Link's Crossbow Training

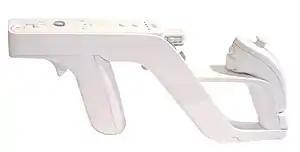
The game was bundled with and was the first to use the Wii Zapper peripheral.

Choosing which game to use the Wii Zapper with proved to be difficult. Because the project was due to the ideas of "The Legend of Zelda" staff, Miyamoto wanted it to be in "The Legend of Zelda" universe, although some staff argued that giving Link a gun would be too strange. Miyamoto proposed a "Terminator"-style plot about a time warp to the future, but the idea was vetoed immediately. Miyamoto enjoyed the Hidden Village from "Twilight Princess"s spaghetti western theme, and recreated it so people could enjoy it in an FPS setting. He also thought using the Wii Zapper in a western theme would make it even more fun. The development team eventually settled for giving Link a crossbow. Despite crossbows being unable to do a rapid-fire effect, Miyamoto felt that because it is just for fun, they did it anyway.